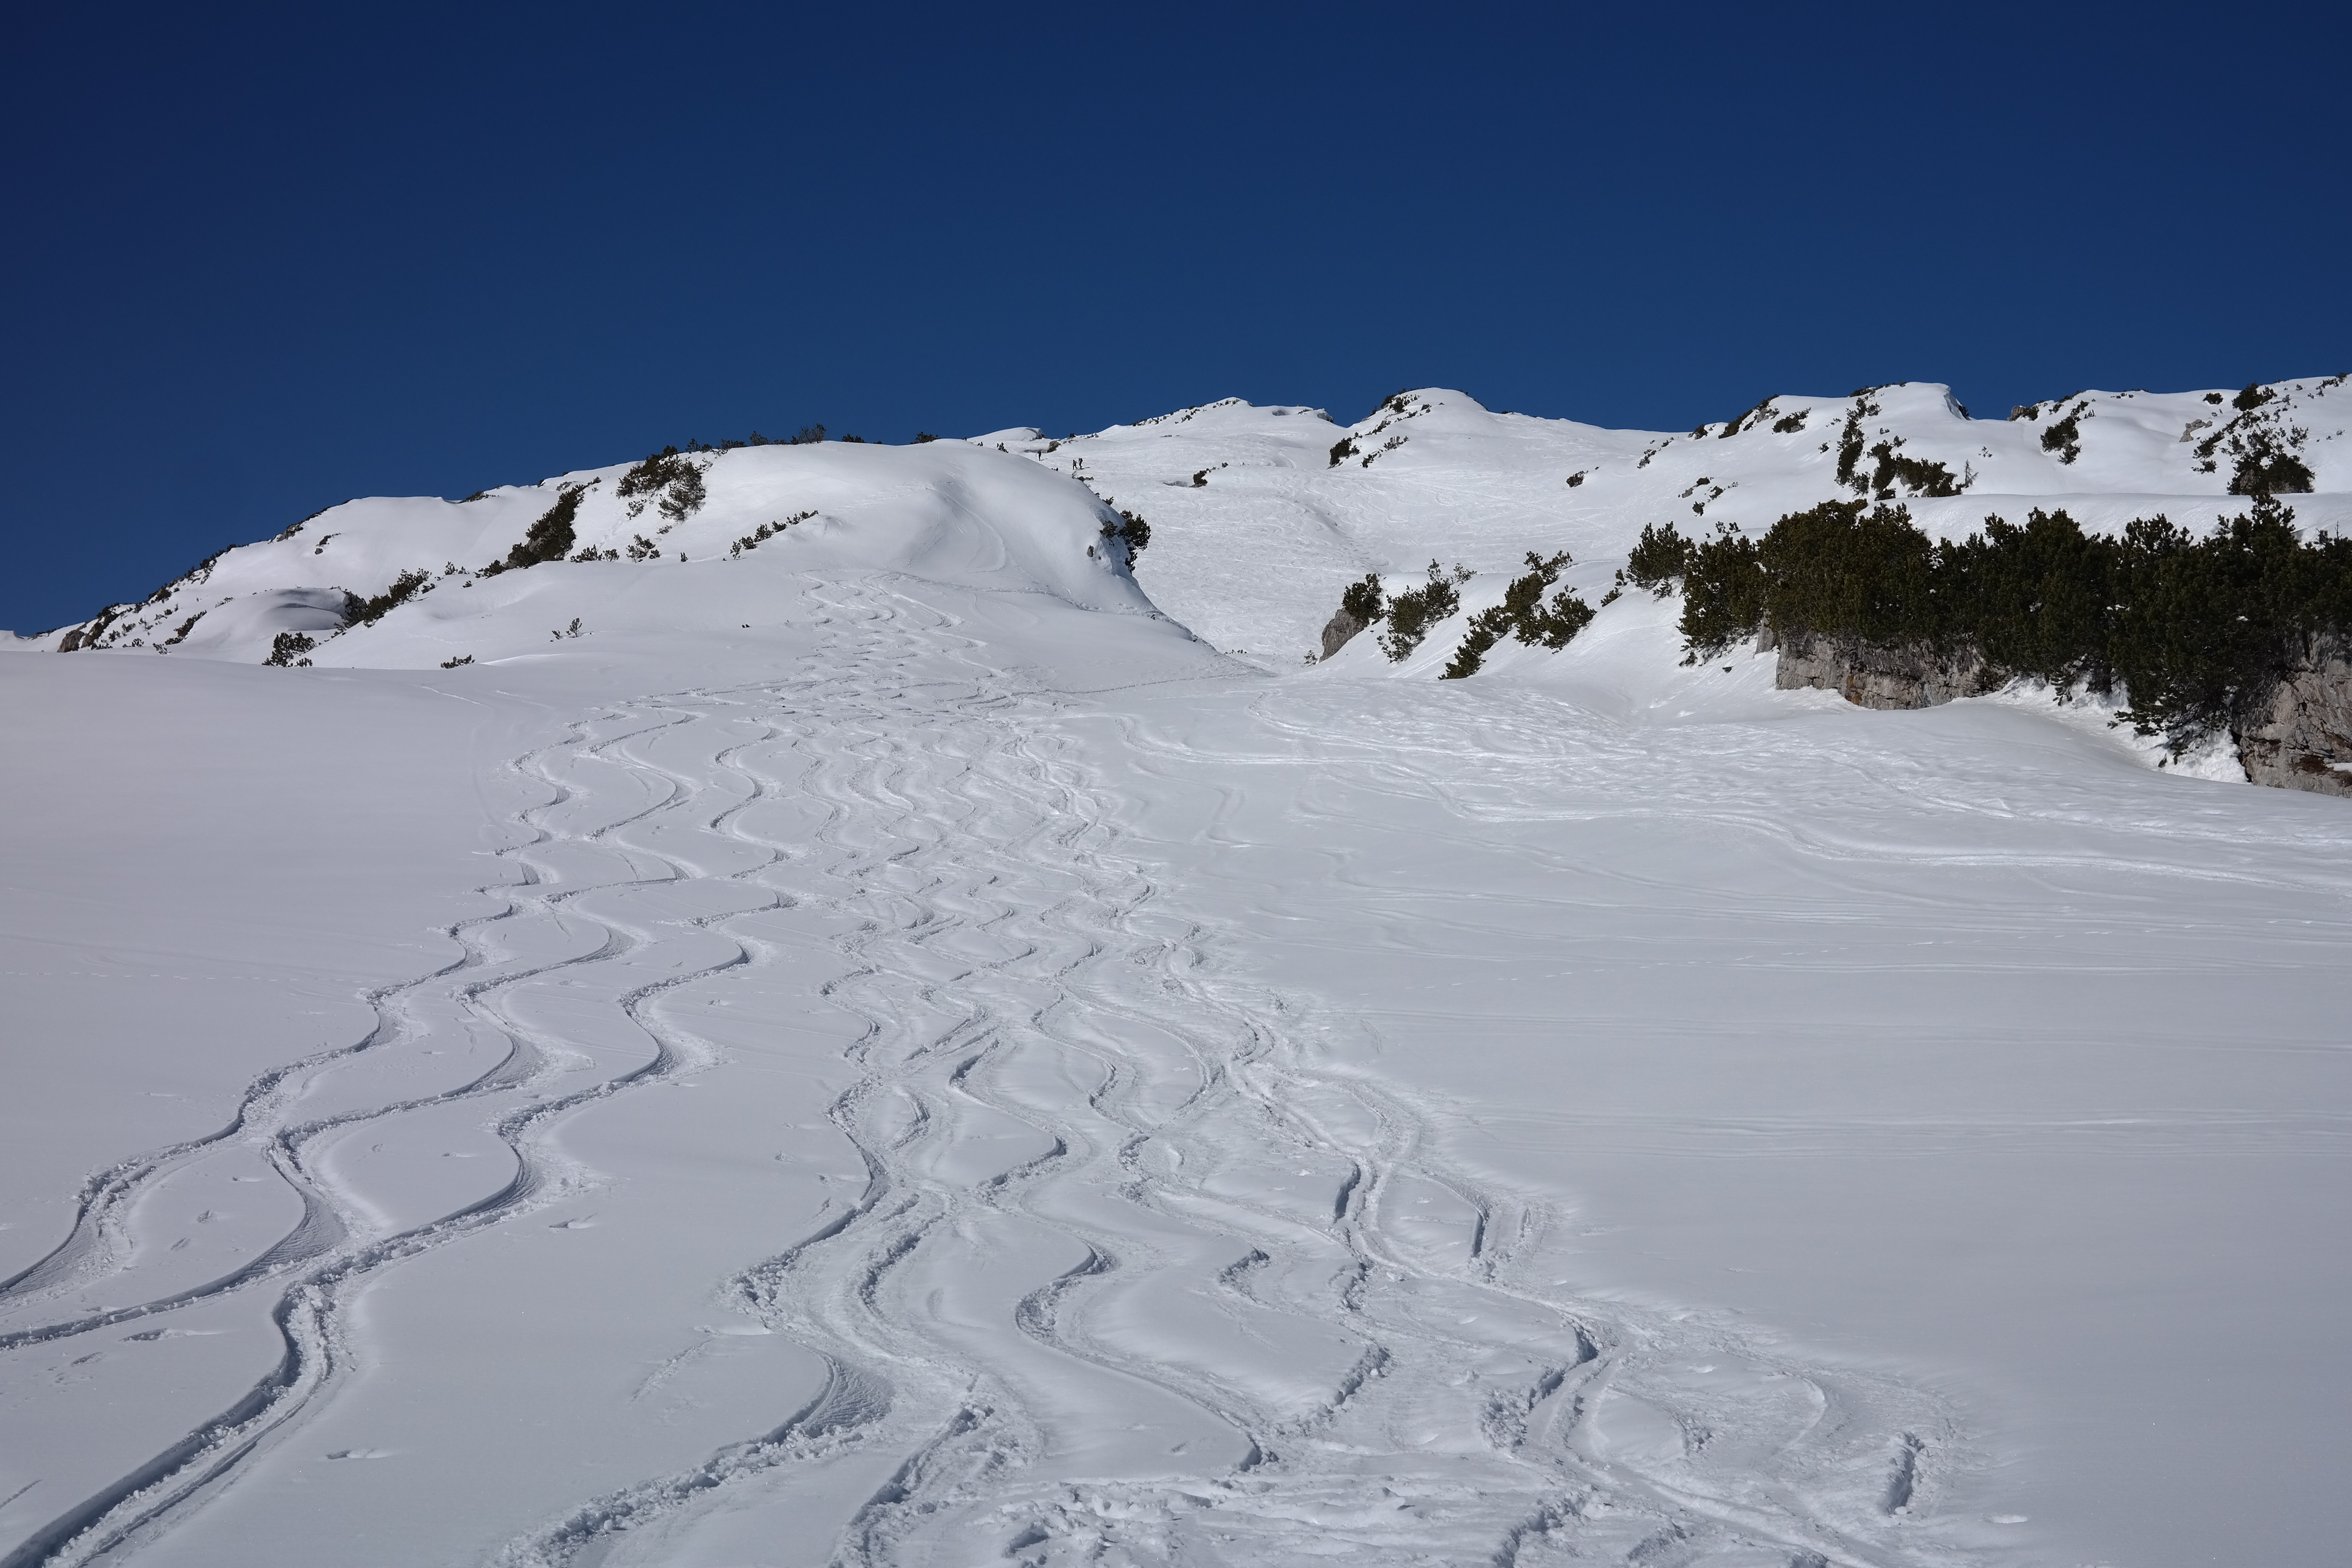
outdoor, mountain, snow, winter, mountain range, weather, alpine, arctic, skiing, season, ridge, winter sport, tour, resort, ski, plateau, piste, winter sports, landform, backcountry skiiing, ski touring, skitouren goers, ski mountaineering, ski equipment, touring skis, door corner, mountainous landforms, geological phenomenon, allgau